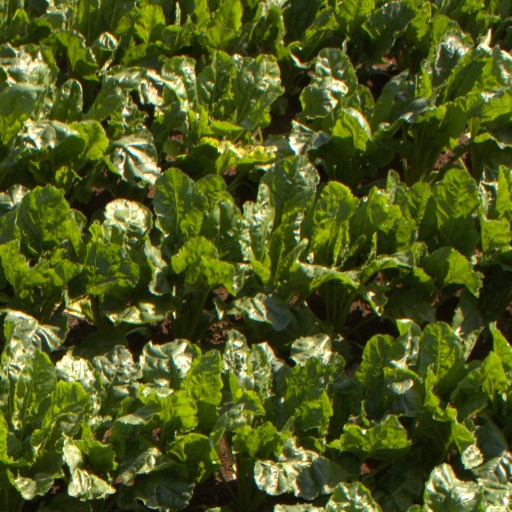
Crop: sugar beet